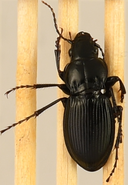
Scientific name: Cyclotrachelus torvus
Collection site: Northern Great Plains Research Laboratory NEON (NOGP), plot NOGP_007